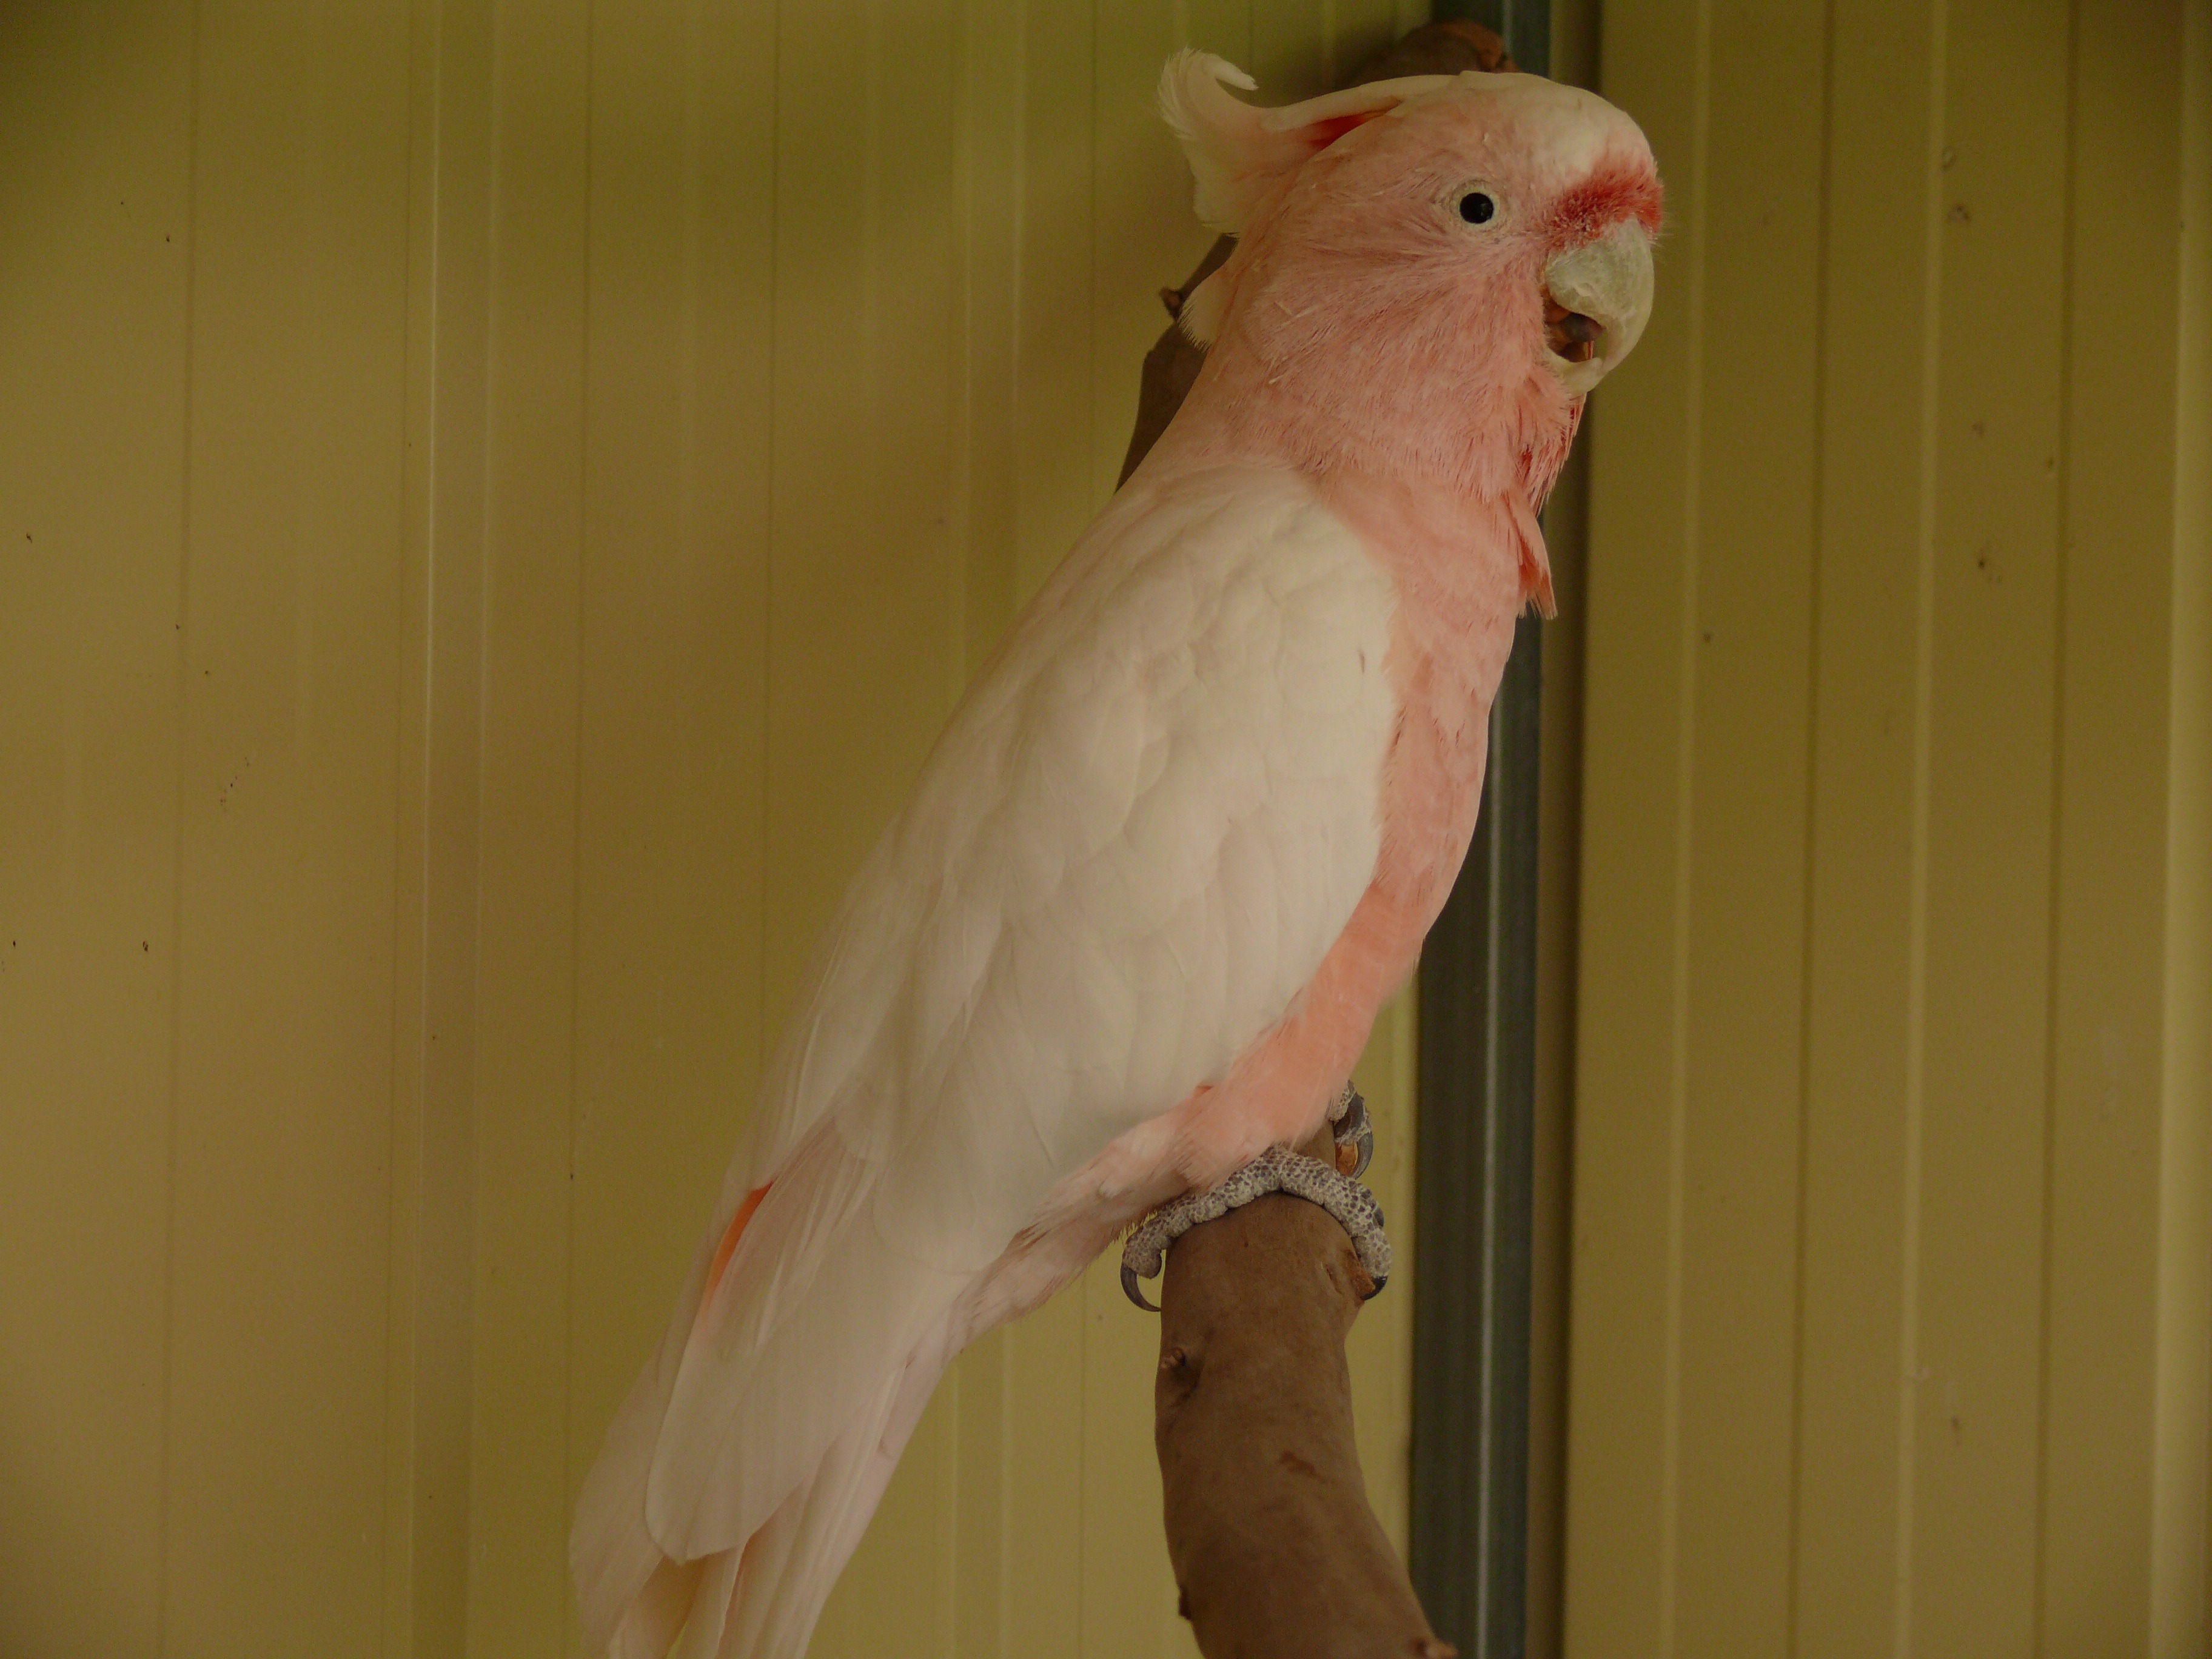
bird, wing, beak, pink, fauna, birds, vertebrate, parrot, galah, cockatiel, cockatoo, sulphur crested cockatoo